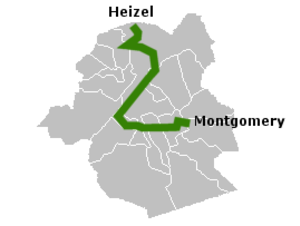
Itinéraire de la ligne 81 du tramway de Bruxelles.